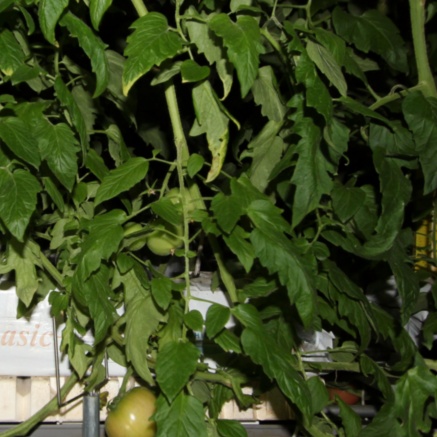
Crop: tomato